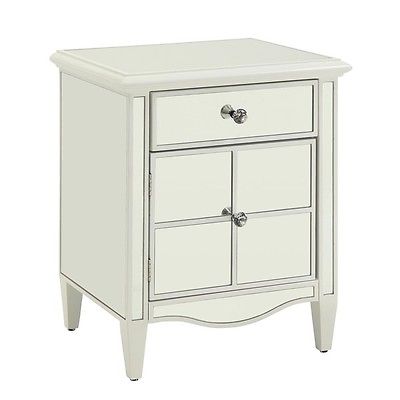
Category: cabinet